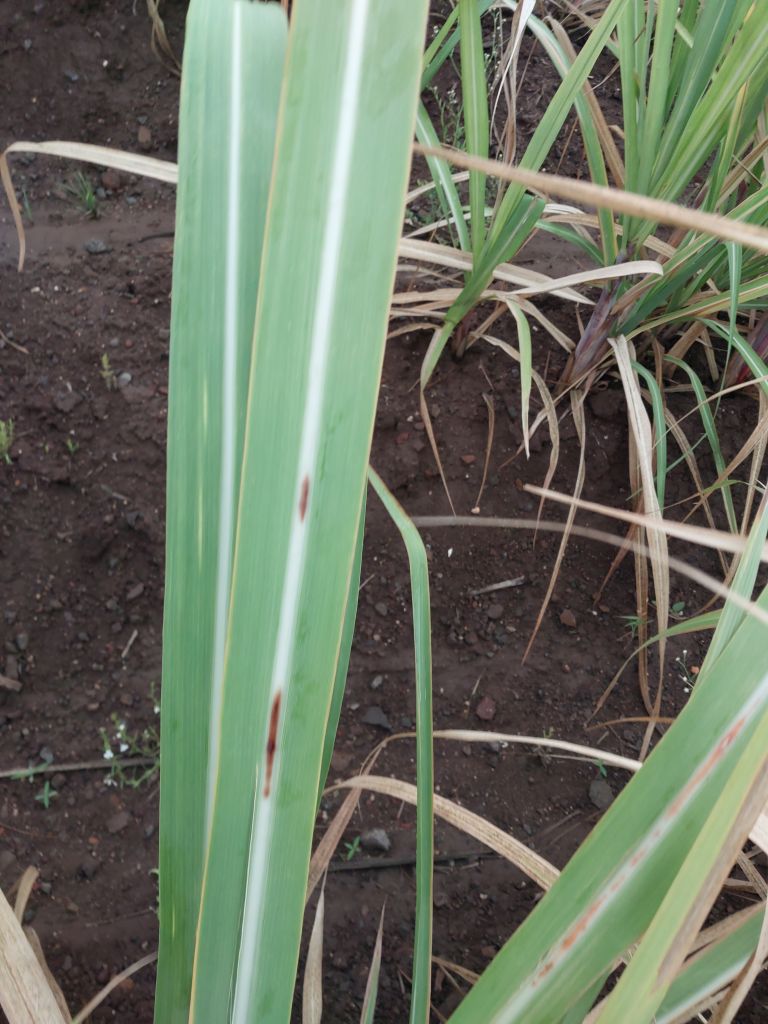
Label: Brown Spot